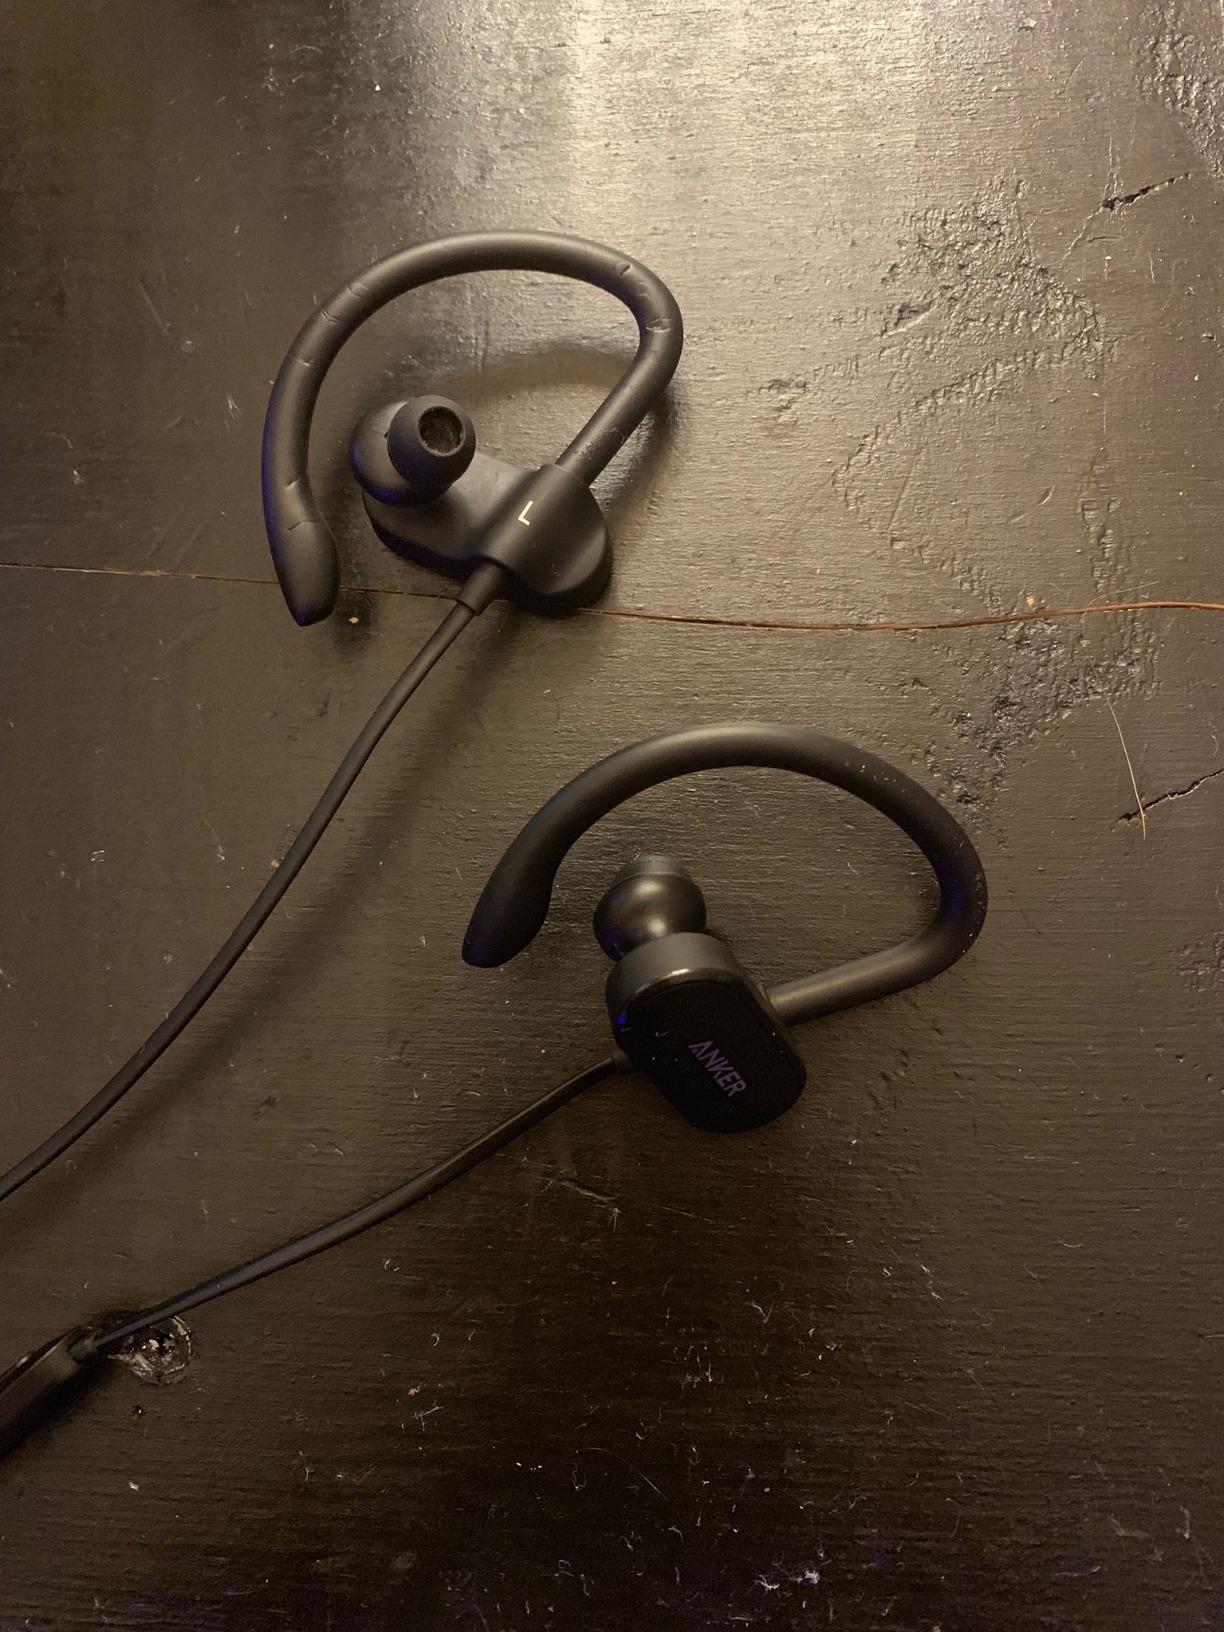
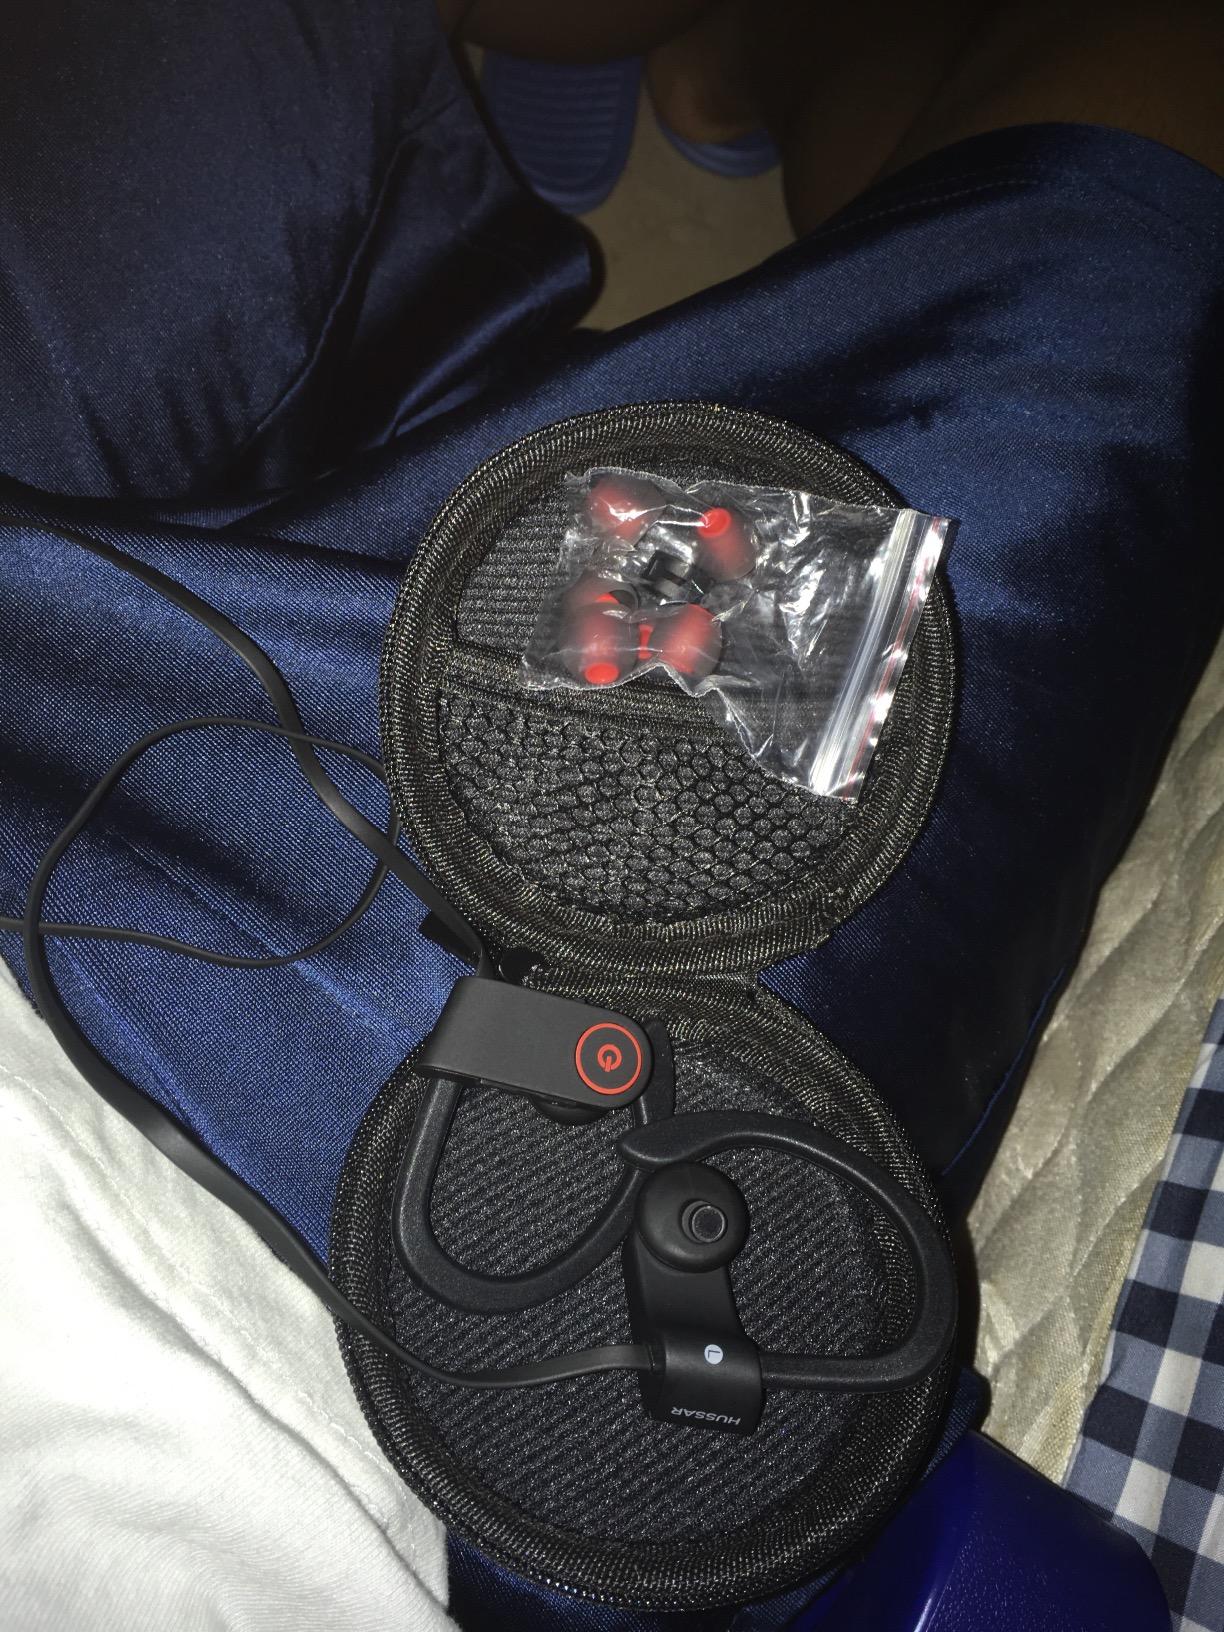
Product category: headphones
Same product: no